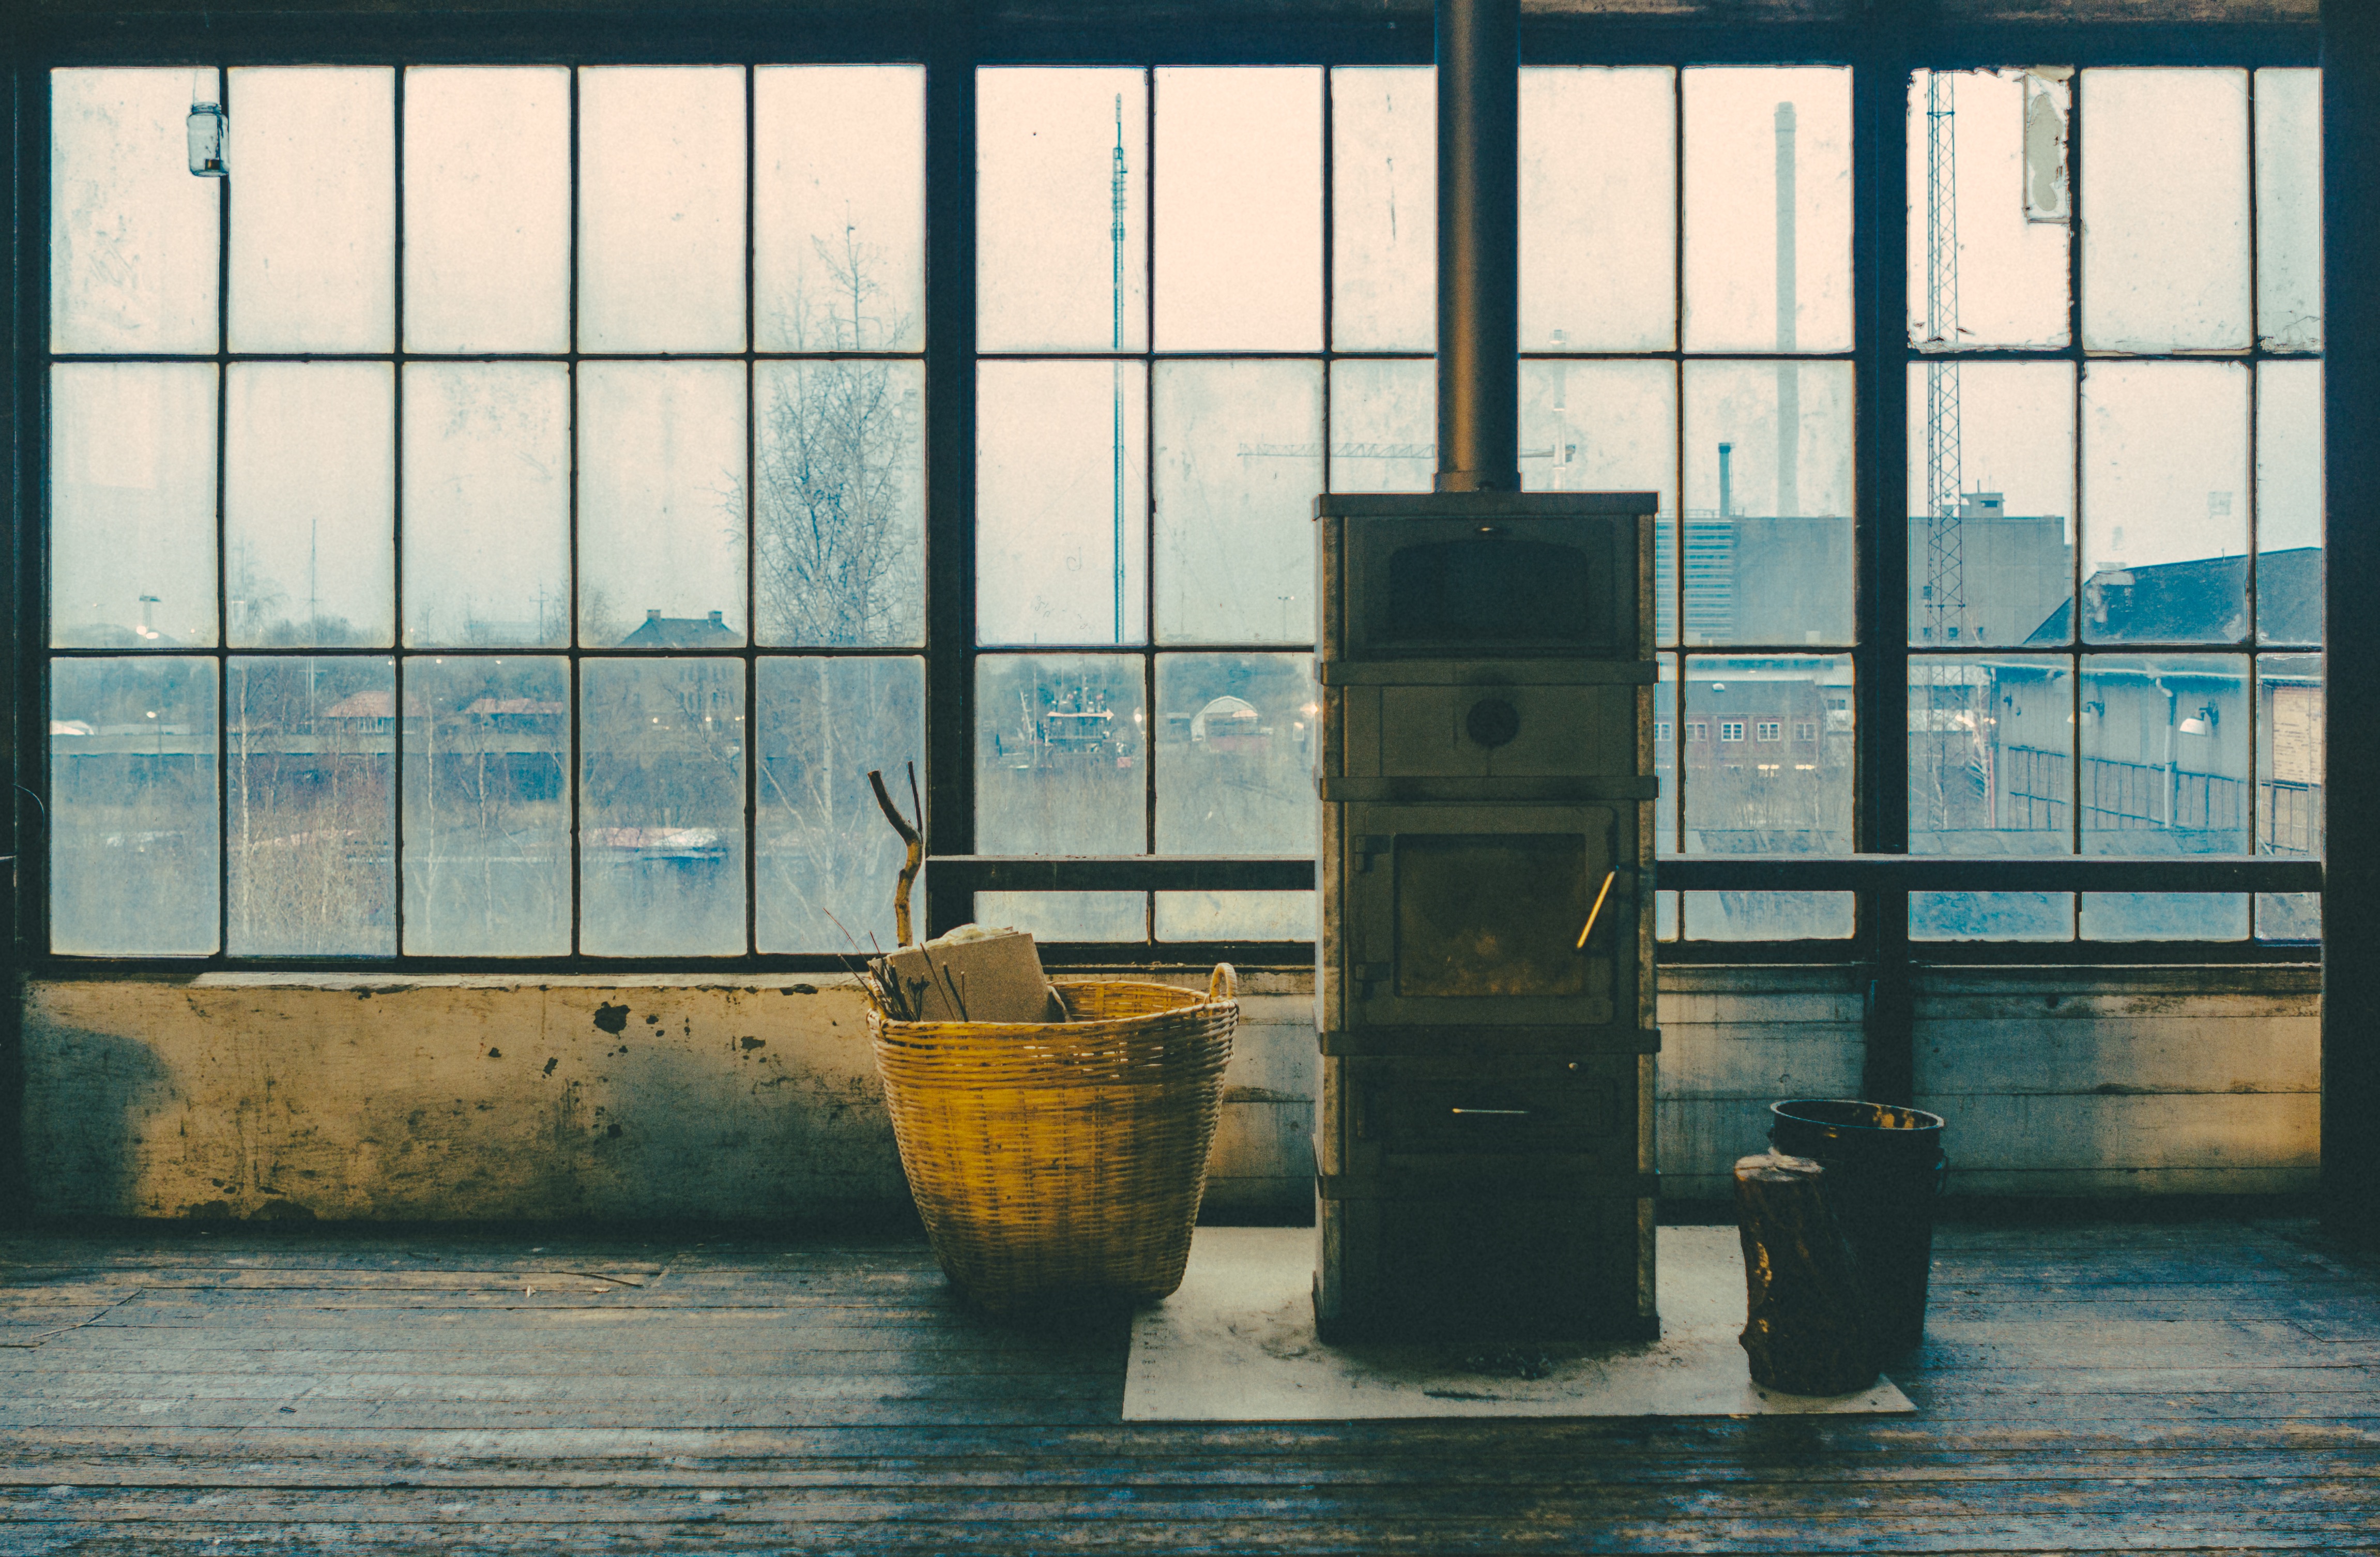
sea, water, architecture, wood, window, glass, reflection, vehicle, color, blue, interior design, shape